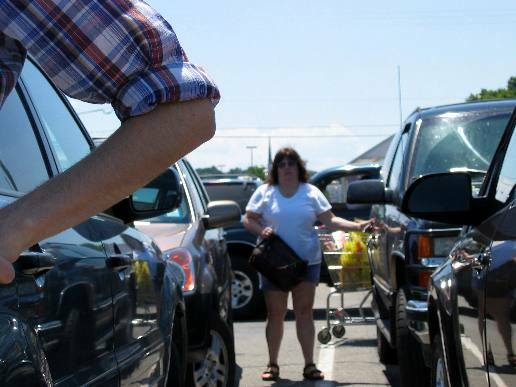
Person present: Yes